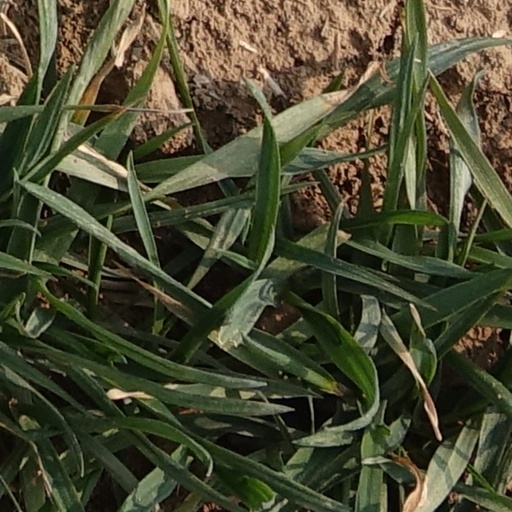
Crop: wheat